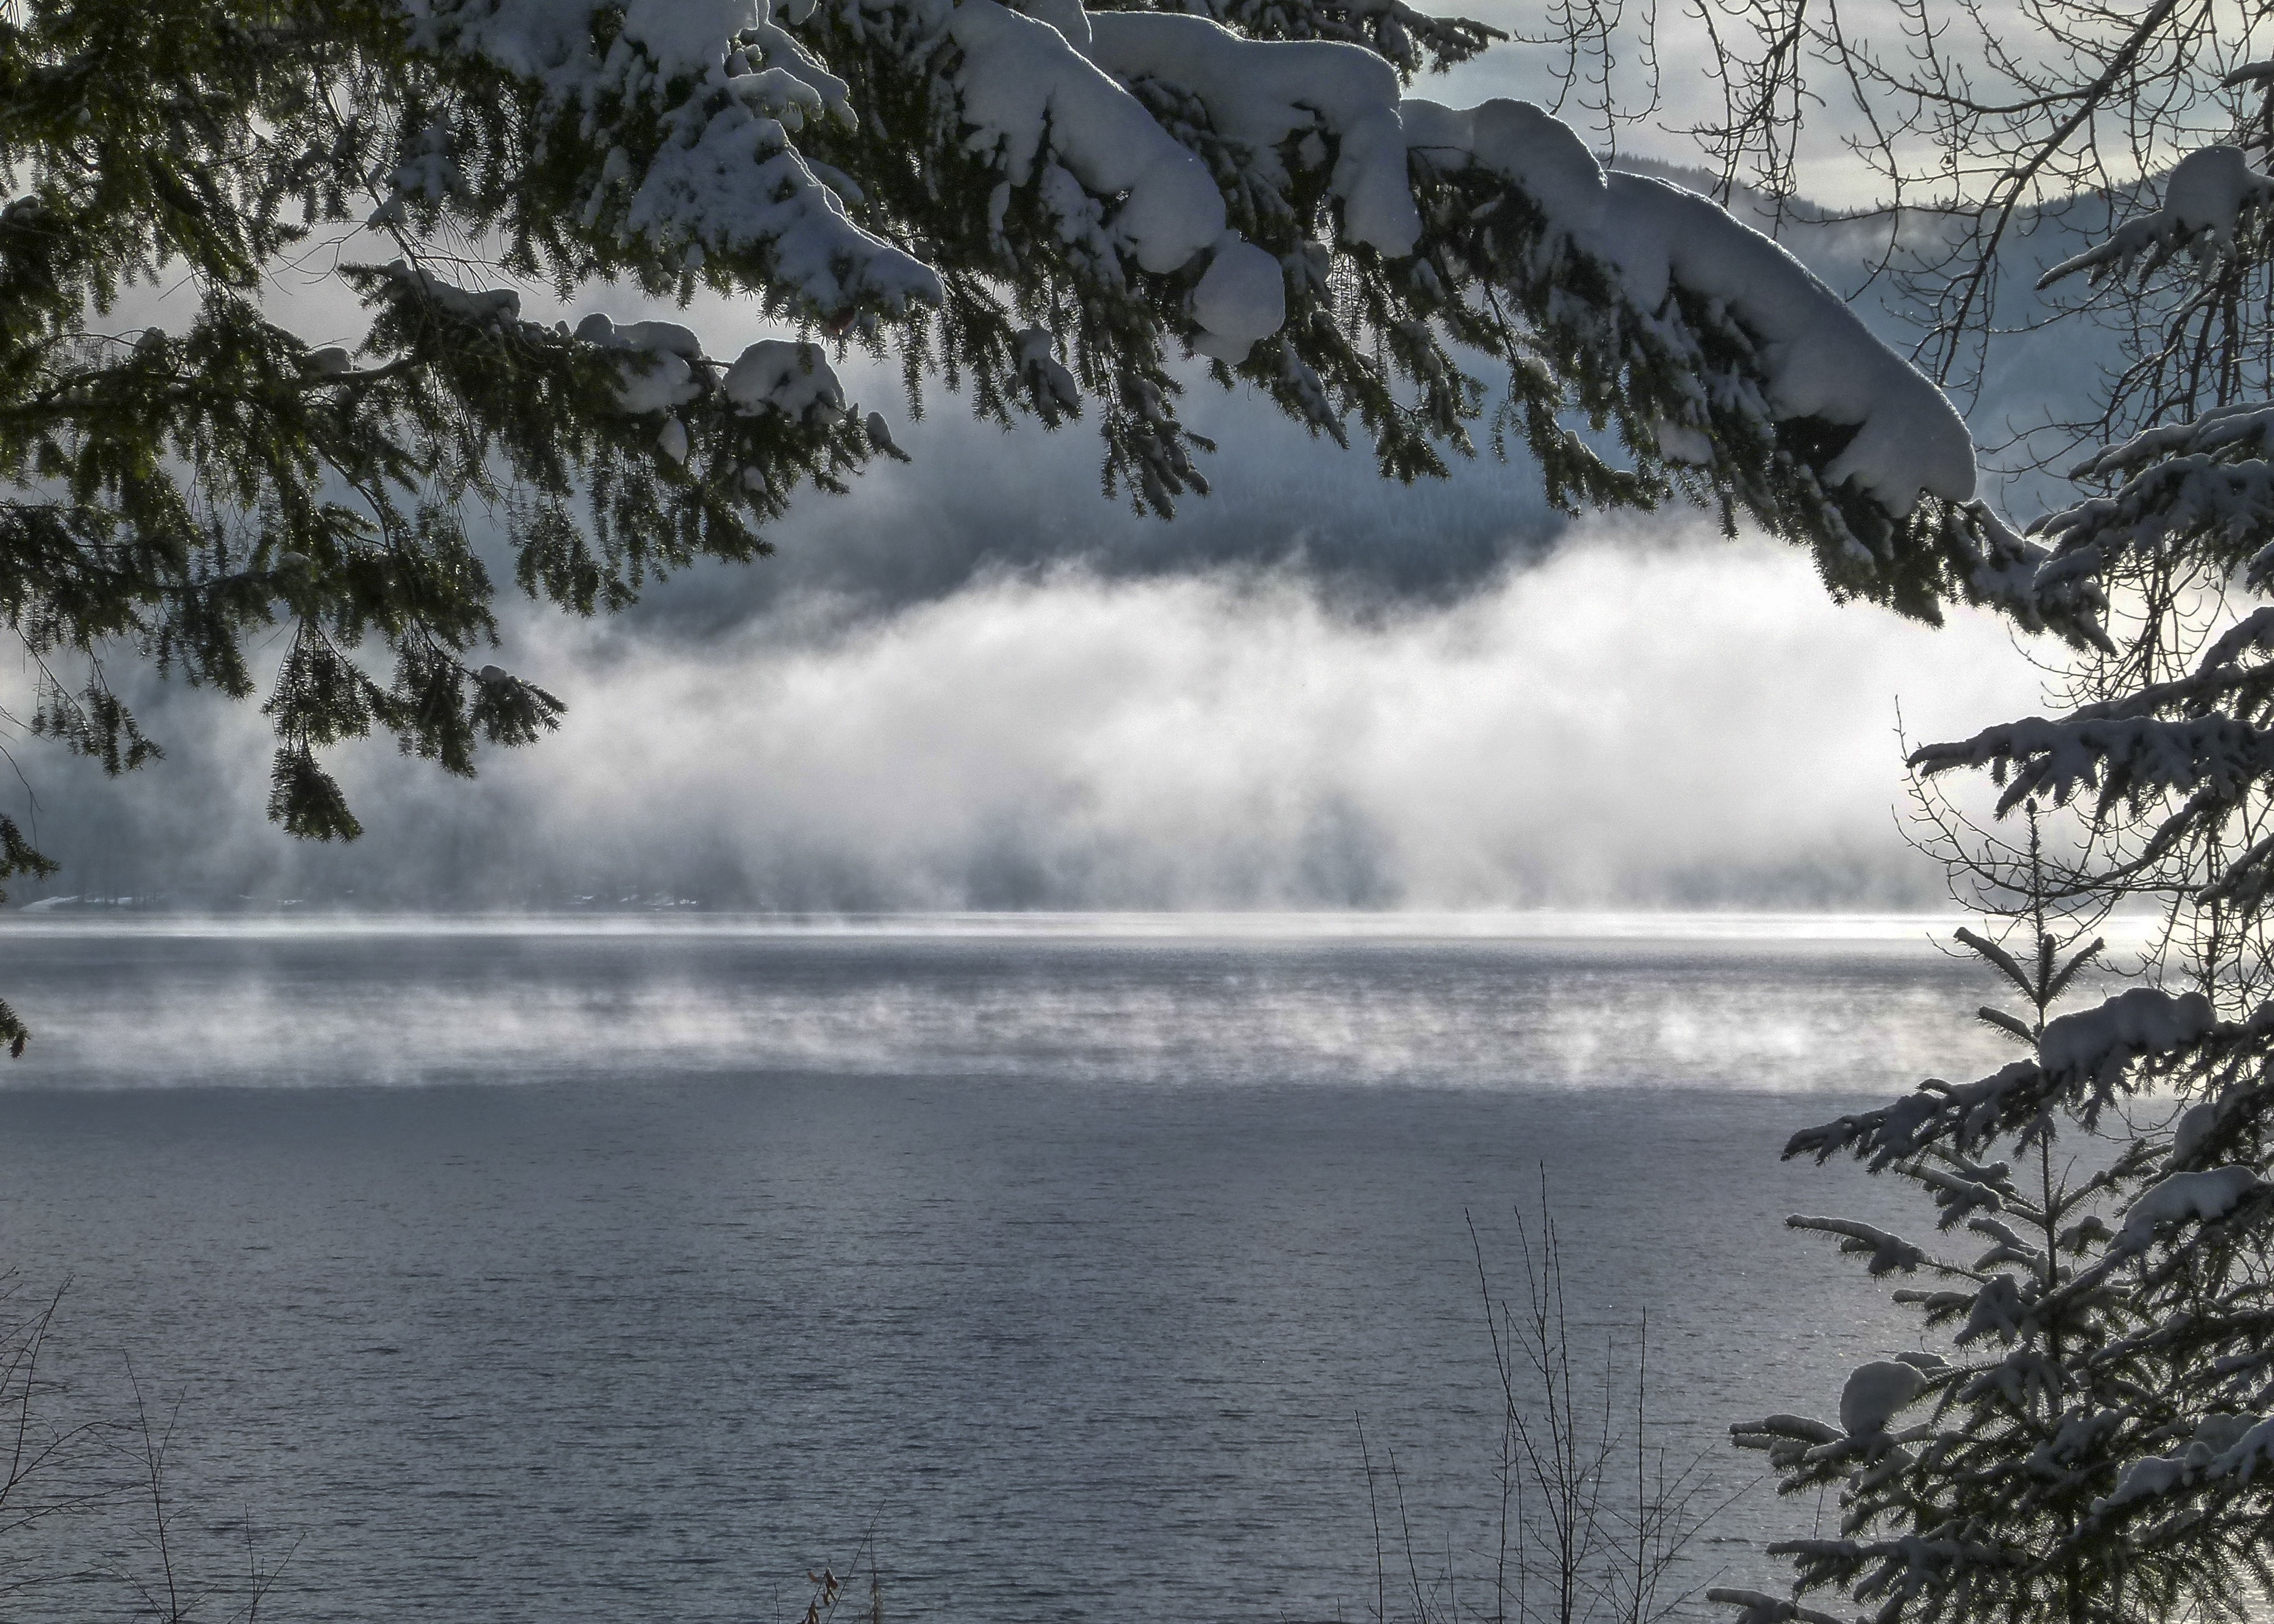
landscape, tree, water, nature, snow, cold, winter, cloud, fog, sunrise, mist, morning, lake, frost, ice, reflection, scenery, weather, season, body of water, canada, icy, mood, morning glory, freezing, british columbia, early morning, canim lake, atmospheric phenomenon